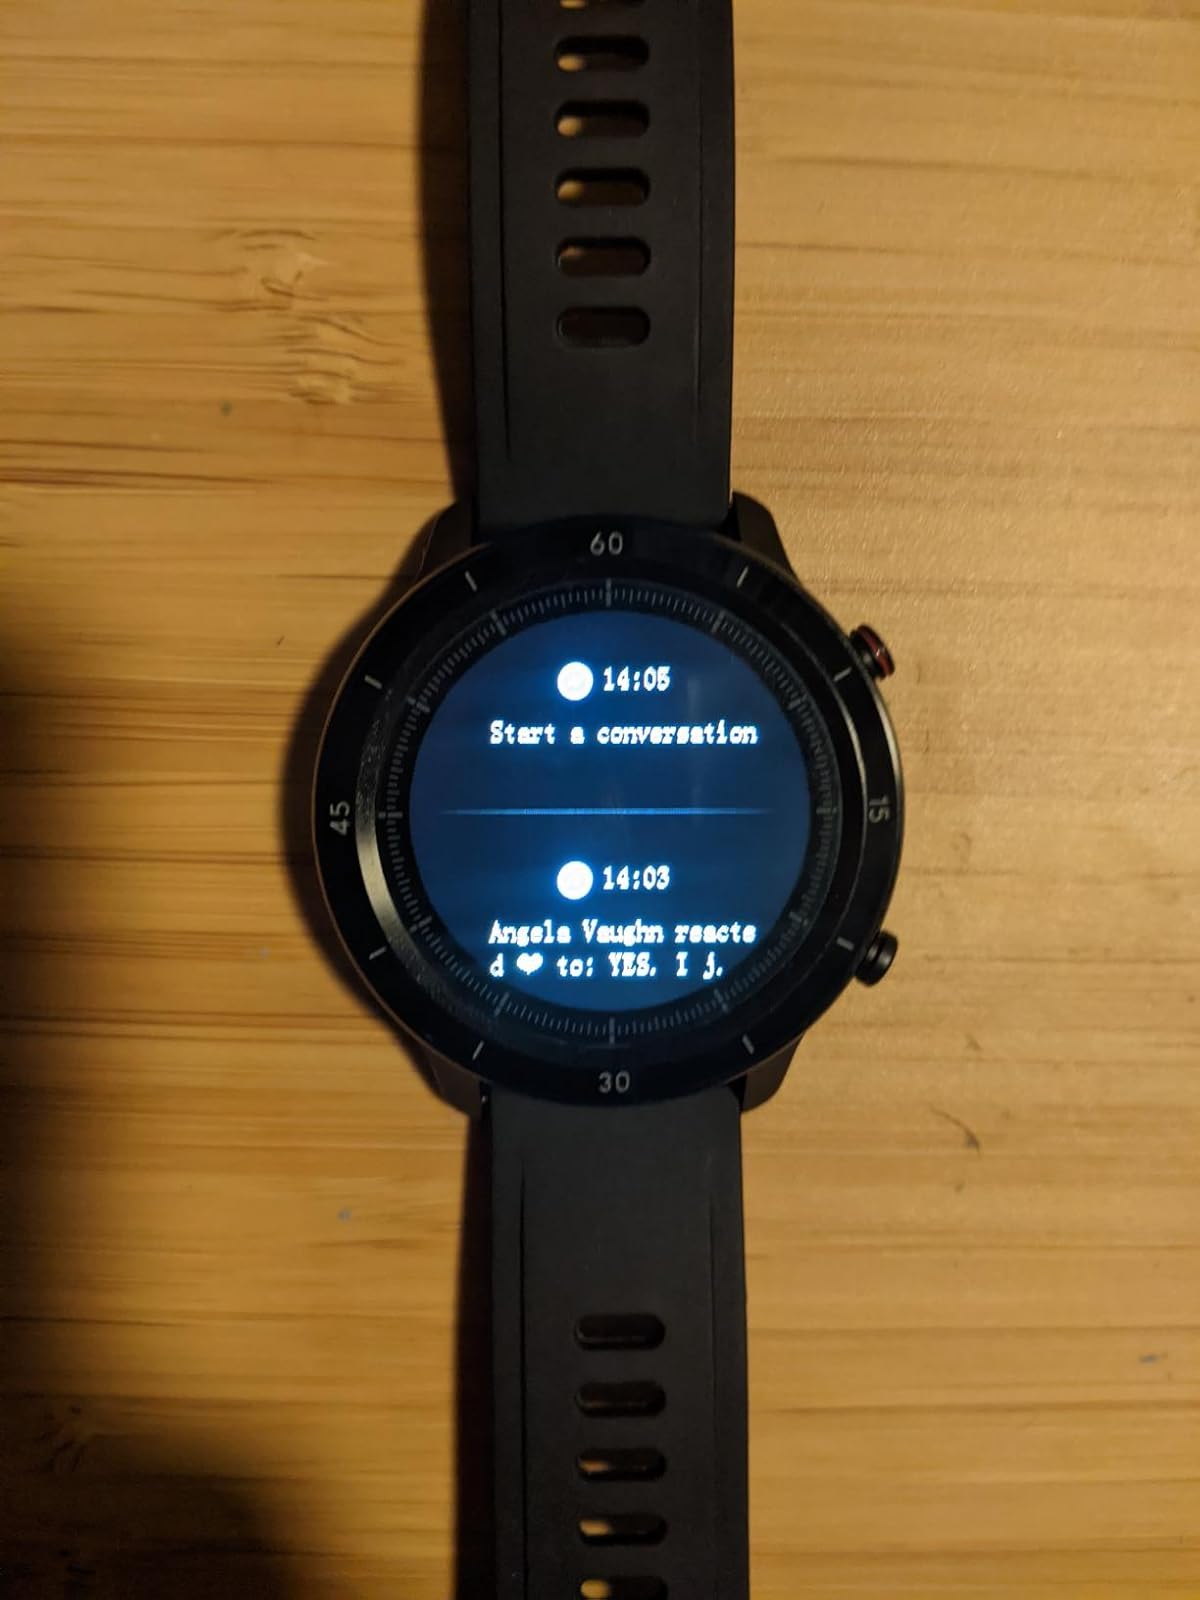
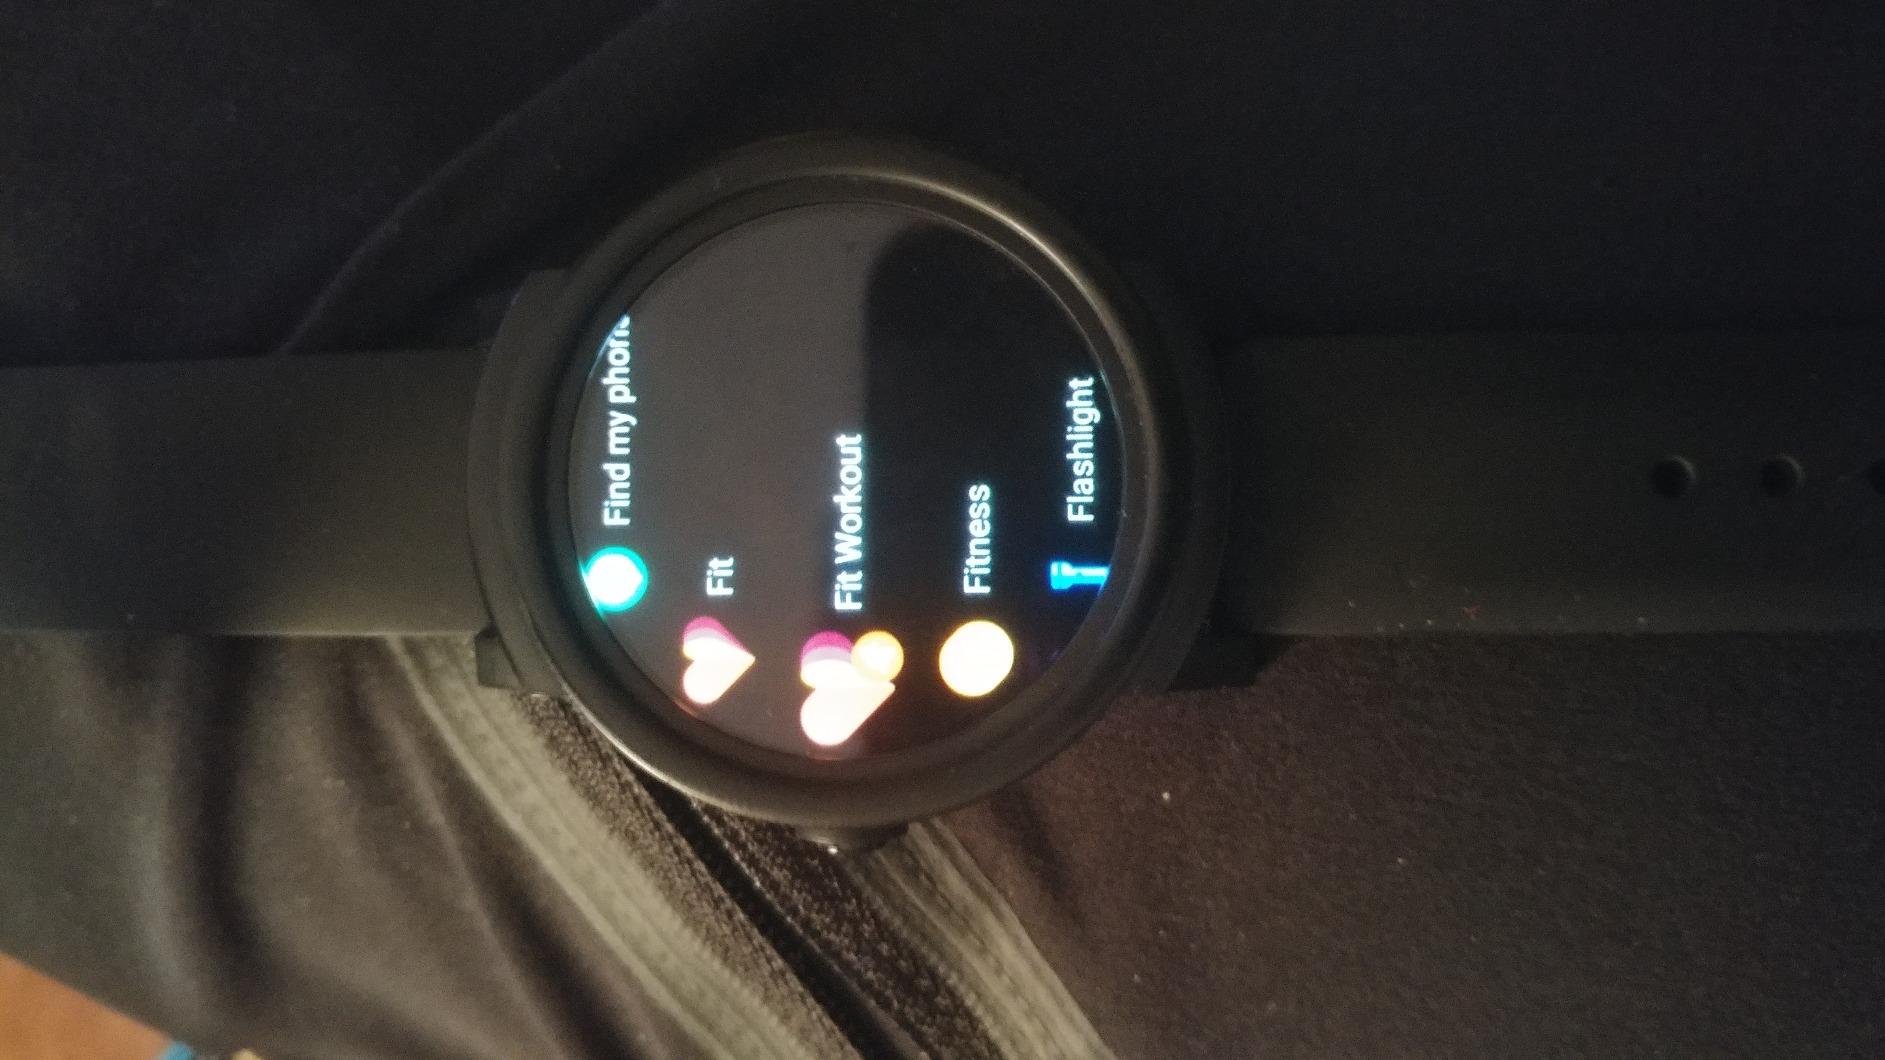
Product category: smartwatch
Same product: no